Isonoura Station

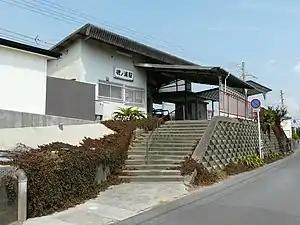
Isonoura Station, July 2008

Isonoura Station is served by the Kada Line, and has the station number "NK44-6"., It is located 7.1 kilometers from the terminus of the line at Kinokawa Station and 9.7 kilometers from Wakayamashi Station.